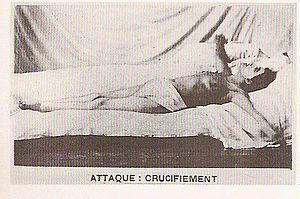
Le vocable « convulsionnaires » est forgé au XVIIIᵉ siècle, à partir du terme médical de convulsion. En effet, il sert à l'origine à désigner collectivement des individus atteints de troubles mentaux qui, lors de transes mystico-religieuses, présentent des convulsions, entre autres manifestations spectaculaires. Le terme est ensuite appliqué dès 1731 à un mouvement politico-religieux né dans le contexte de l'opposition janséniste à la bulle Unigenitus et à la répression politique et religieuse des prêtres appelants. Ce mouvement est défini par ses acteurs comme l'« Œuvre des convulsions ».